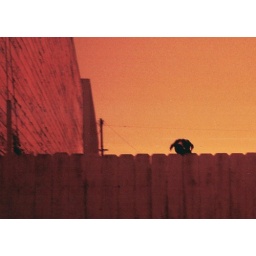
The crazy dog near the office peeks over a six foot high fence.